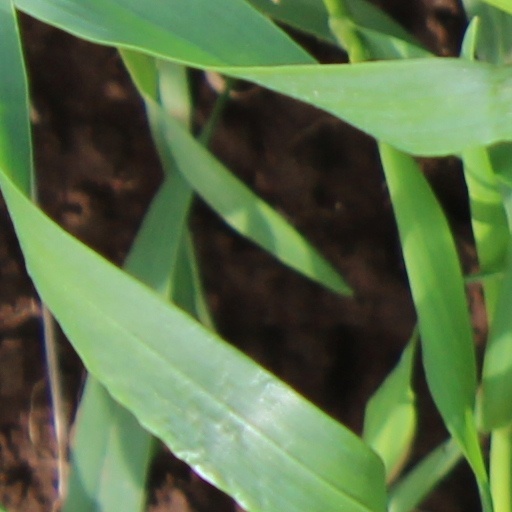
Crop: wheat